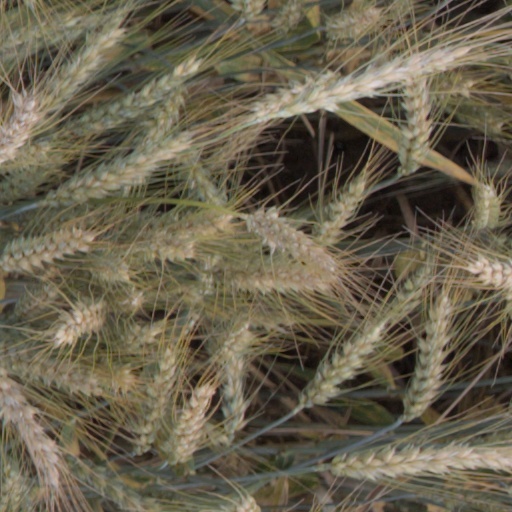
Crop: wheat